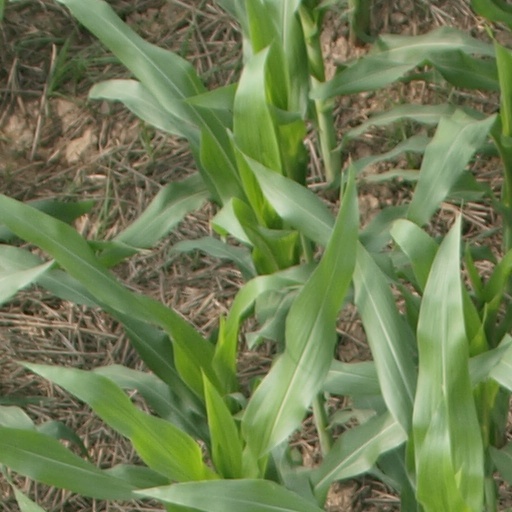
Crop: maize; corn